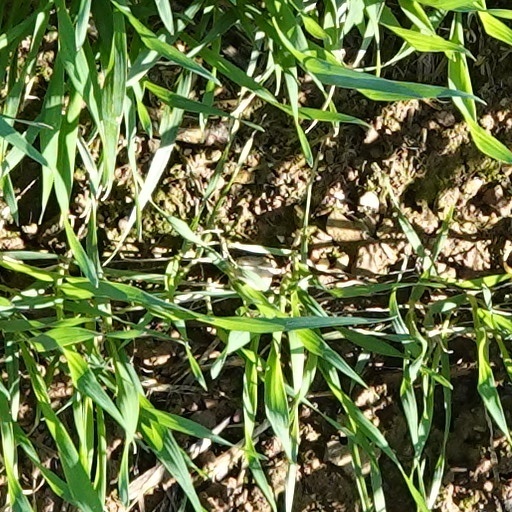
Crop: wheat